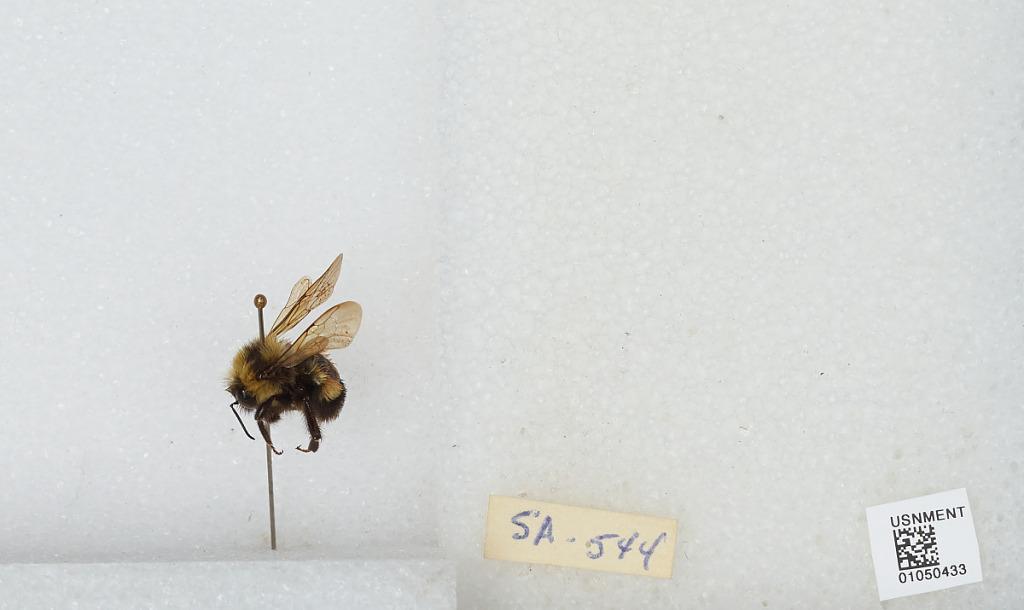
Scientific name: Bombus sp.